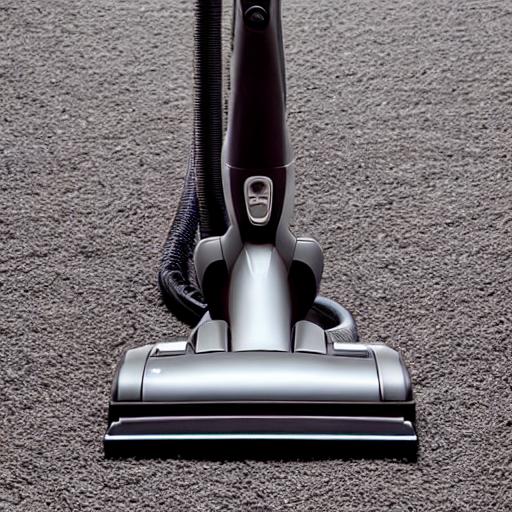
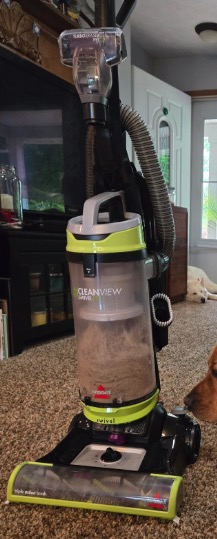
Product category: items_vacuum
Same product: no